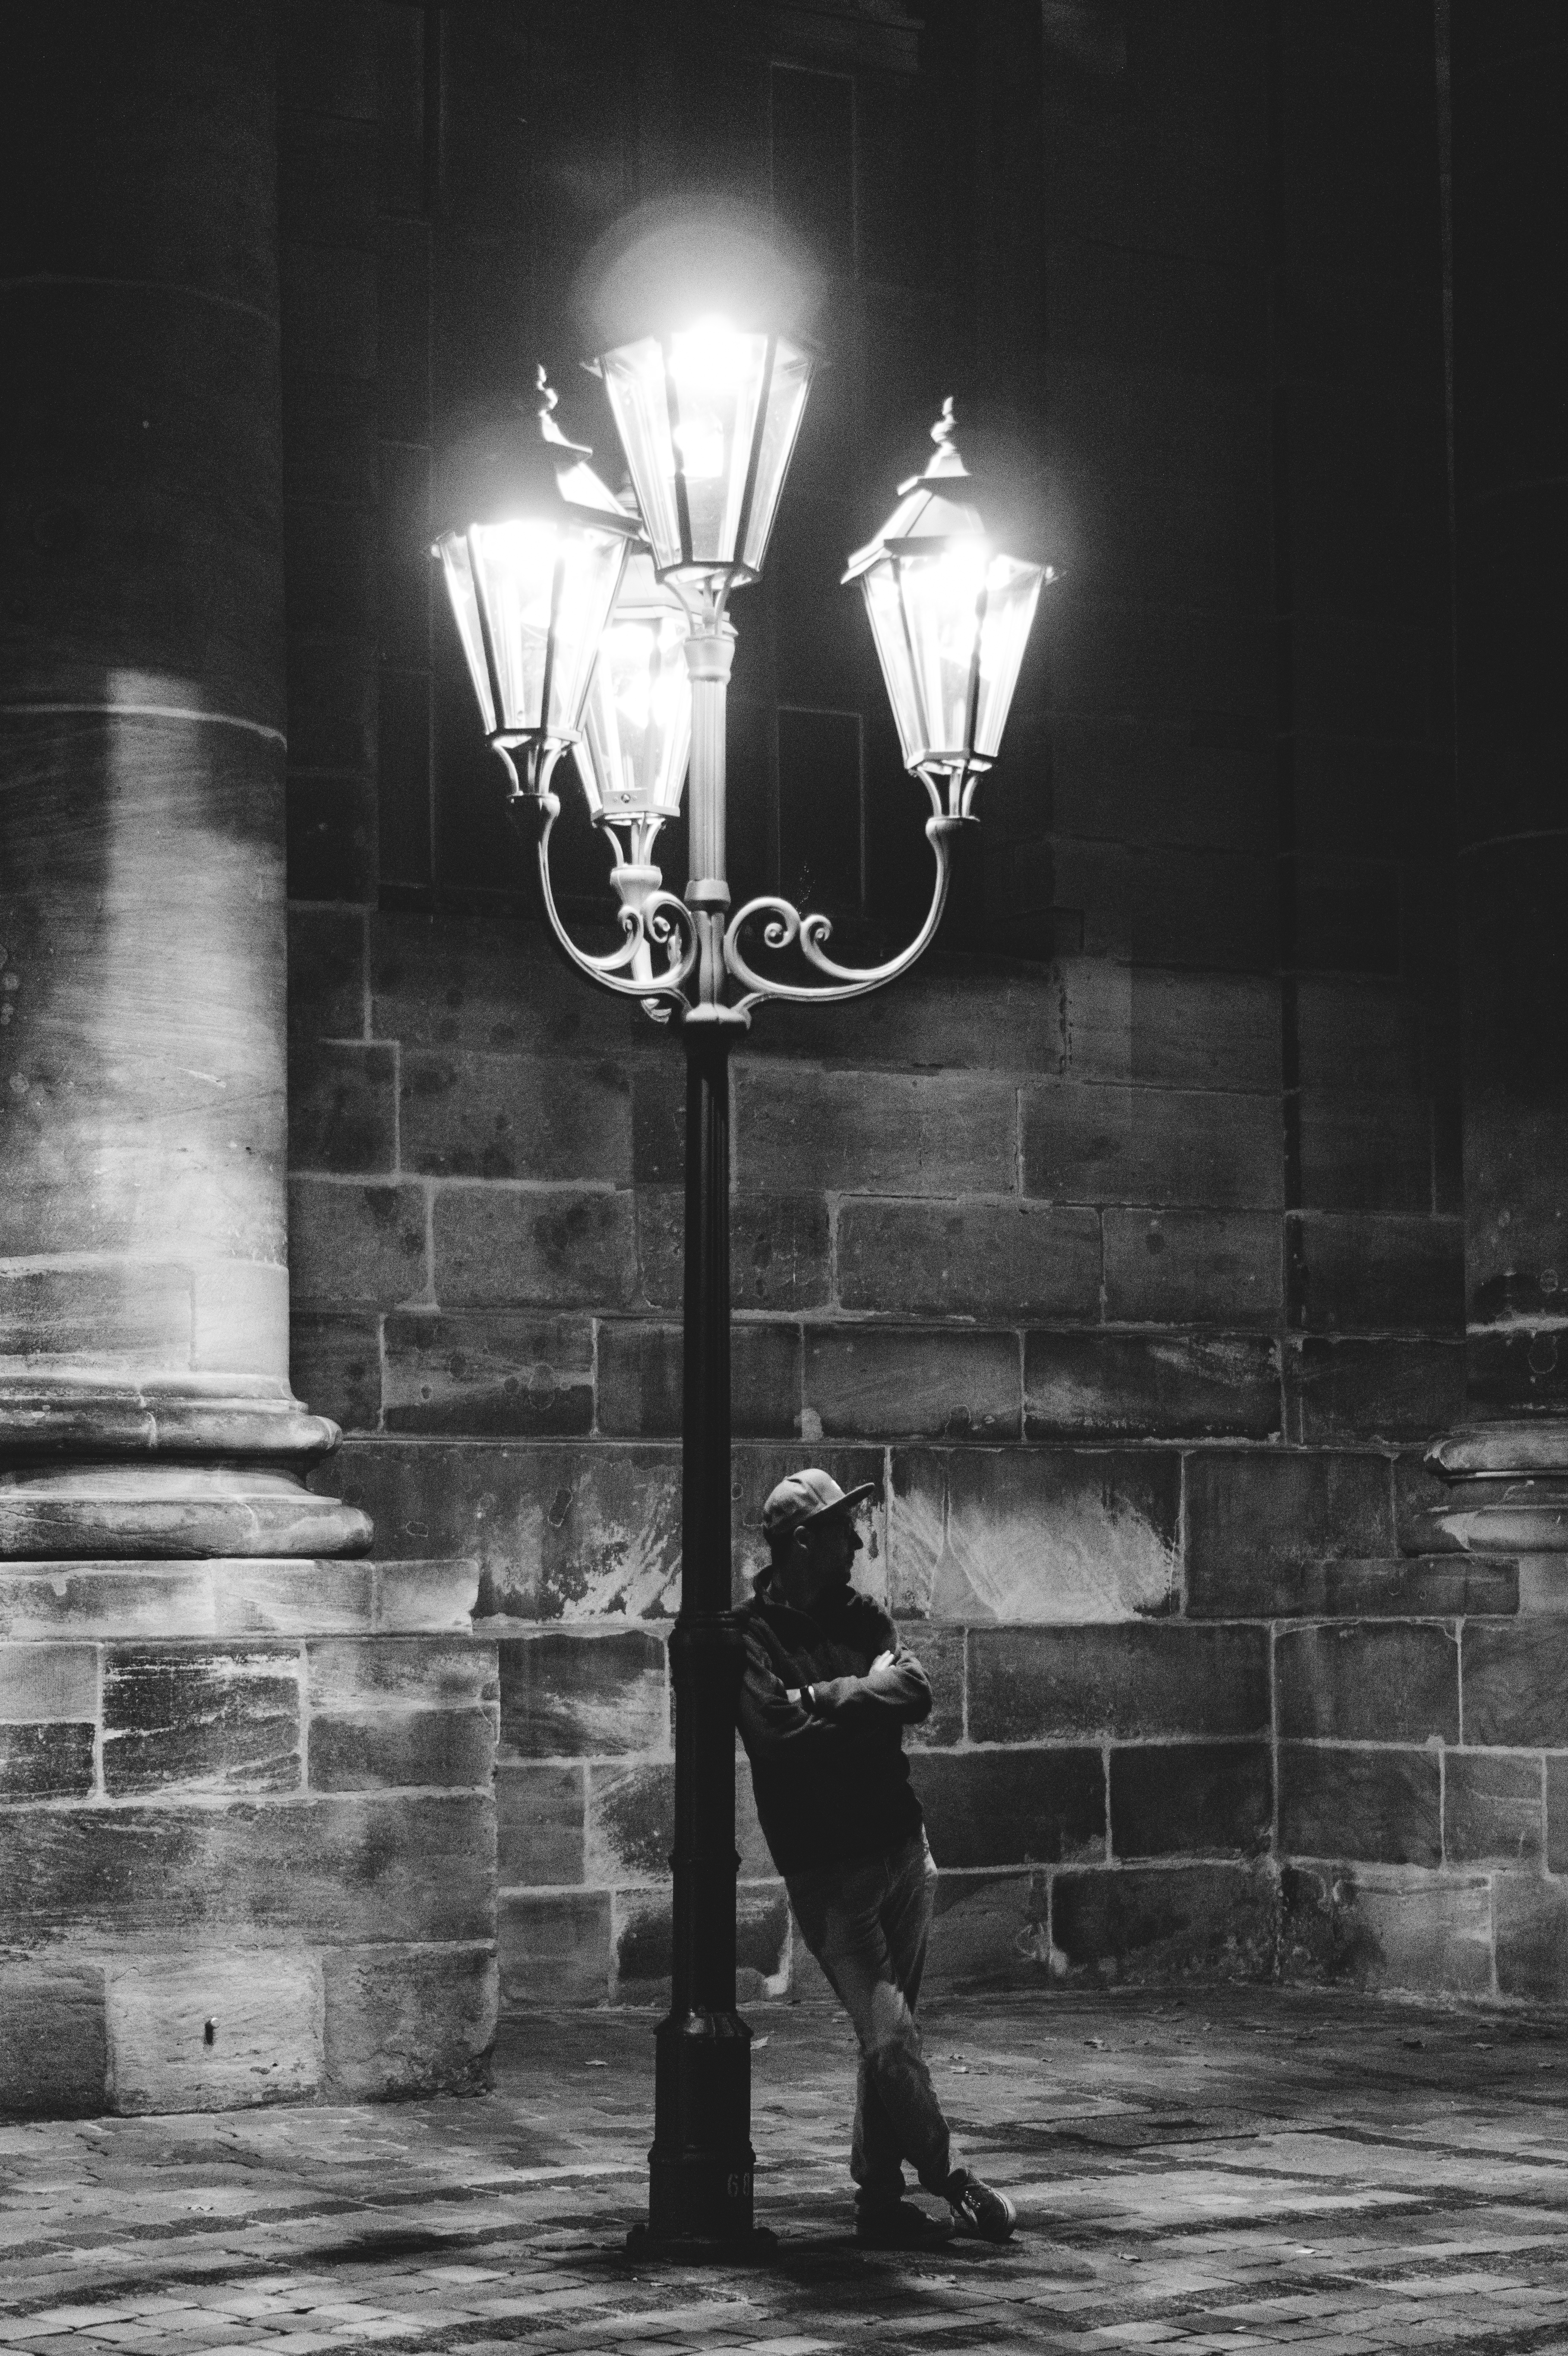
light, black and white, white, street, night, photography, lantern, darkness, street light, black, monochrome, lighting, photograph, light fixture, nuremberg, medievil, n rnberg, monochrome photography, film noir